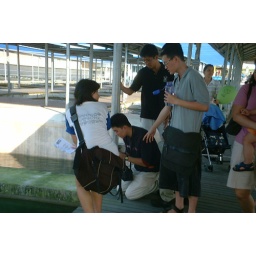
looking at the bird in the water